Krusha Peak

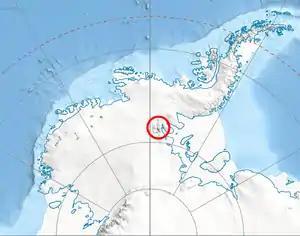
Location of Sentinel Range in Western Antarctica.

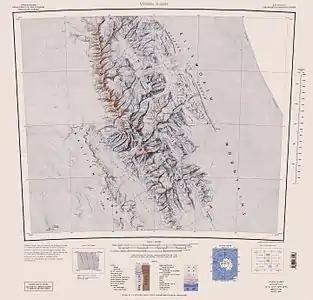
Sentinel Range map.

Krusha Peak is the peak rising to 2800 m in Owen Ridge, southern Sentinel Range in Ellsworth Mountains, Antarctica, surmounting Bolgrad Glacier to the southeast and Brook Glacier to the northwest.